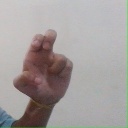
अक्षर: अ